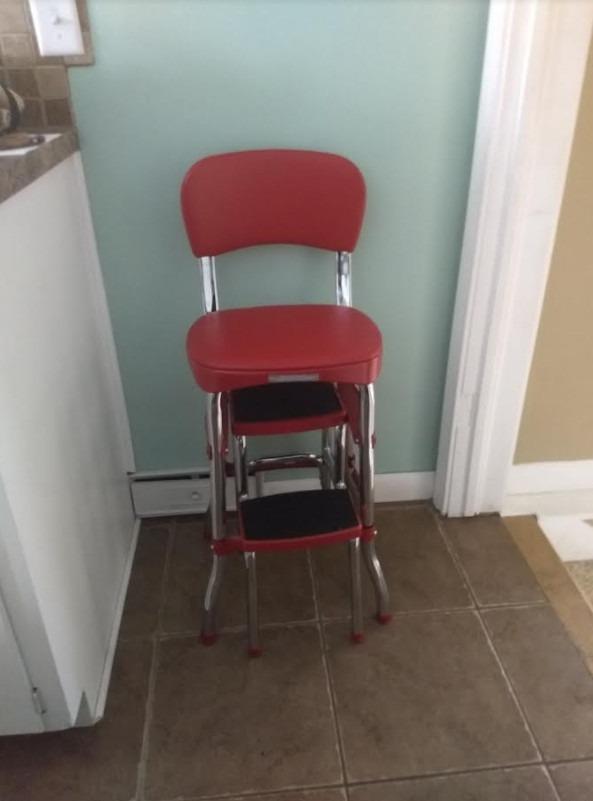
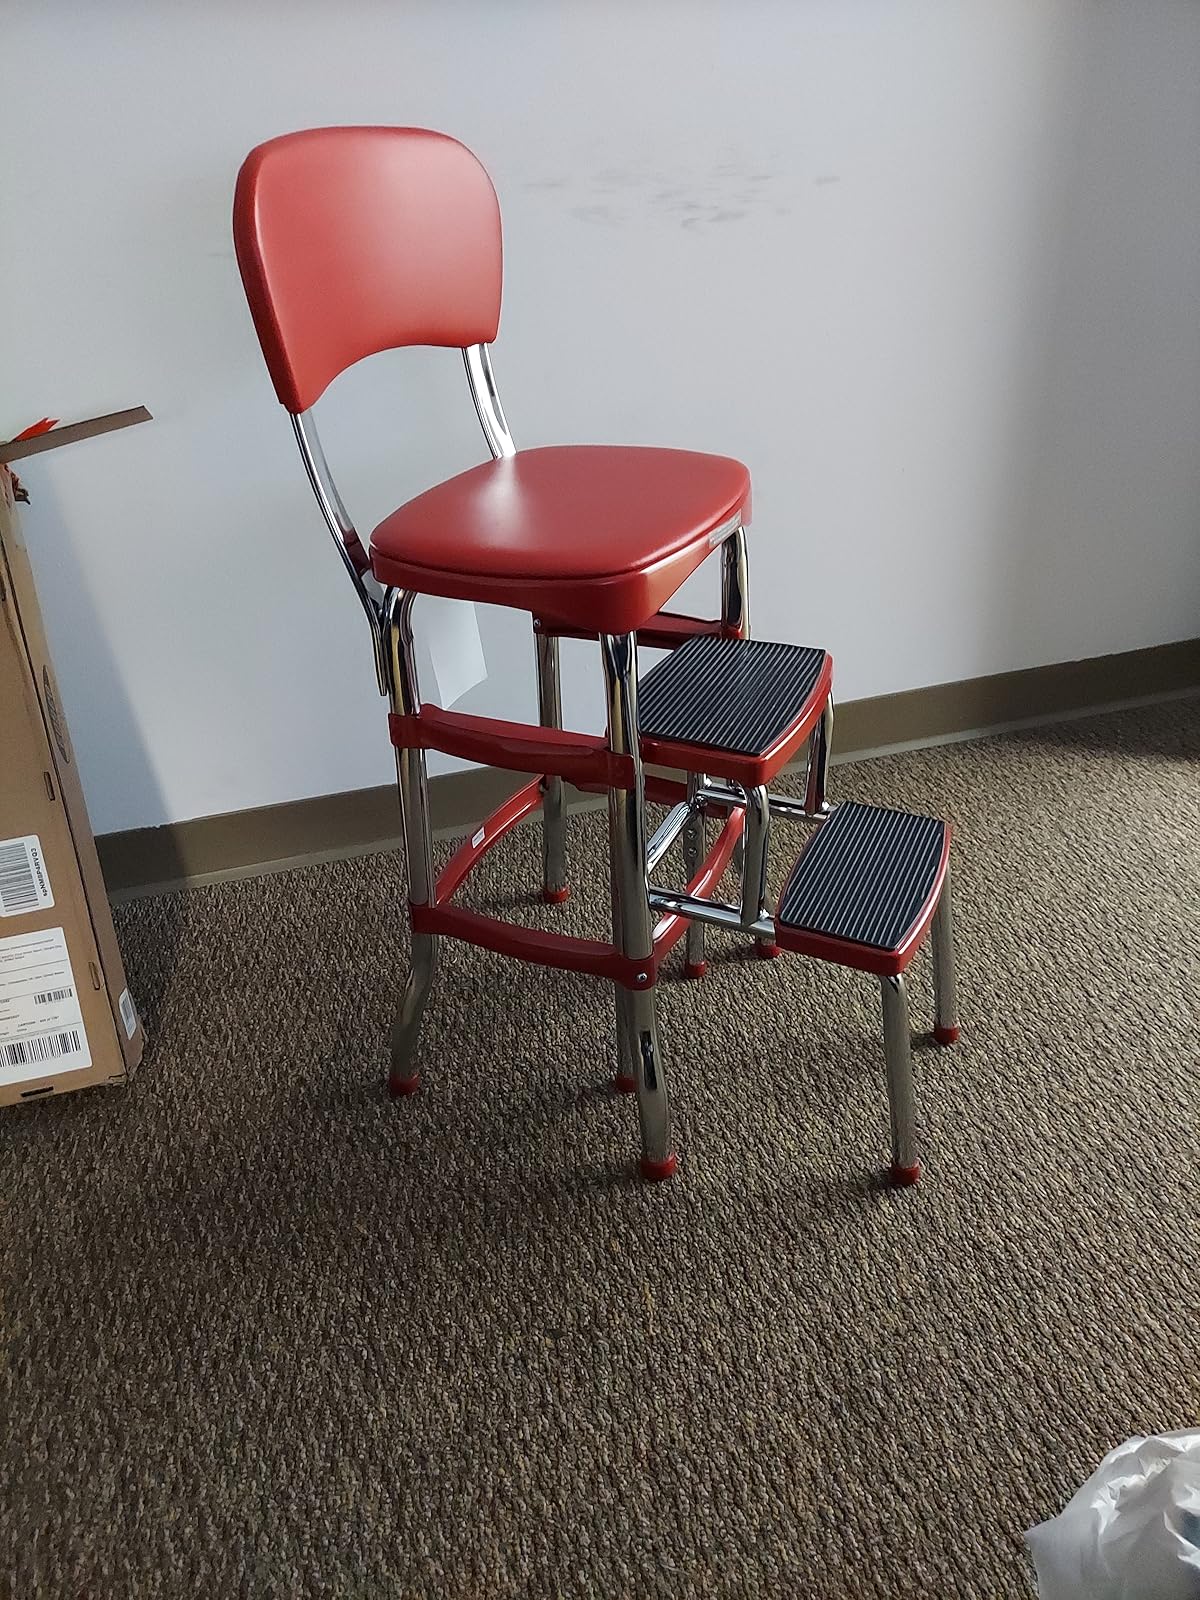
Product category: items_chair
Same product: yes